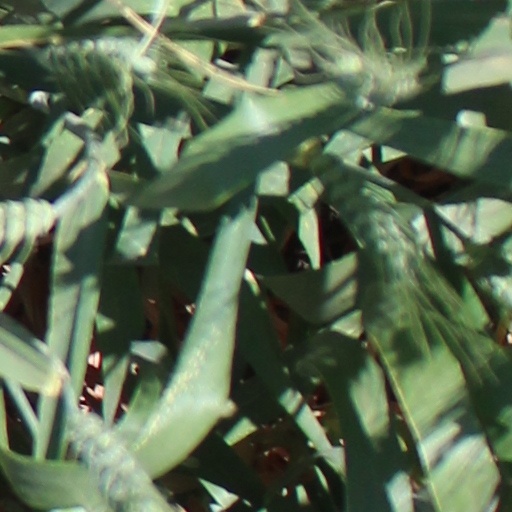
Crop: wheat